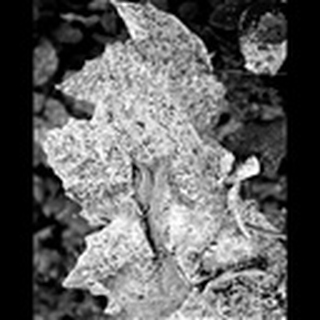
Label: cotton_powdery_mildew